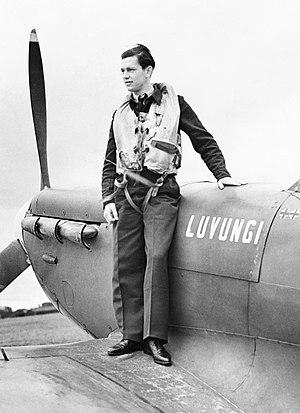
La participation du Congo belge à la Seconde Guerre mondiale commença avec l'invasion allemande de la Belgique en mai 1940. Malgré la capitulation de la Belgique, le Congo resta dans le conflit aux côtés des Alliés, et fut administré par le gouvernement belge en exil, et fournit des matières premières indispensables, notamment de l'or et de l'uranium, à la Grande-Bretagne et aux États-Unis.
La 350ᵉ escadrille, est une escadrille de F-16 du 2ᵉ Wing tactique de la composante aérienne des forces armées belges.